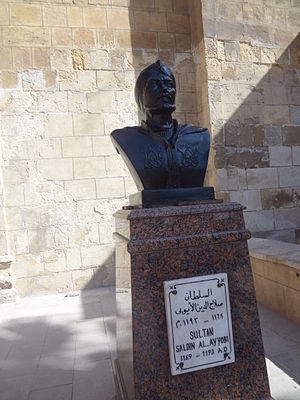
Saladin
Saladin var en kurdisk muslimsk hærfører, der blev sultan i Egypten og Syrien og grundlagde Ayyubide-dynastiet. Han spillede en hovedrolle som leder af den muslimske modstand mod korsfarerne i Mellemøsten og generobrede Jerusalem i 1187. På sit højdepunkt omfattede hans sultanat Egypten, Syrien, Mesopotamien, Hijaz, Yemen og andre dele af Nordafrika.